Noor Bano (serial)

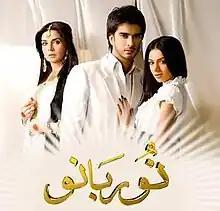

Noor Bano is a Pakistani drama television series written by Seema Ghazal and directed by Fahim Burney. It began airing from 19 February 2010 on Hum TV. The series was shot in New York City and Lahore. It has Imran Abbas and Mahnoor Baloch in lead roles.